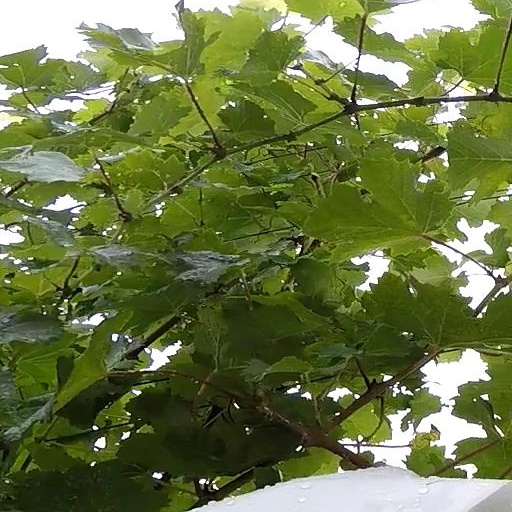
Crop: grape